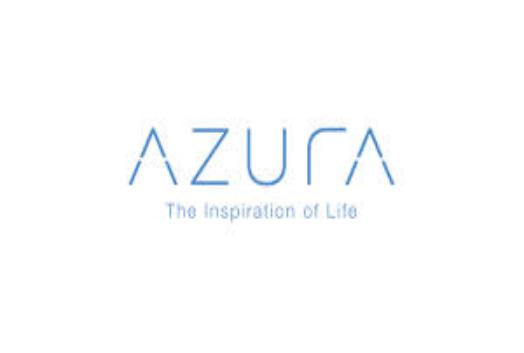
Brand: Azura
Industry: Others